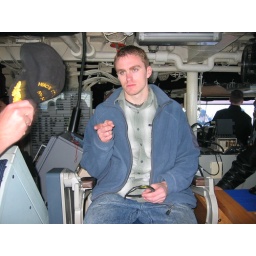
My son sitting in my chair on the bridge